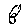
Label: 8